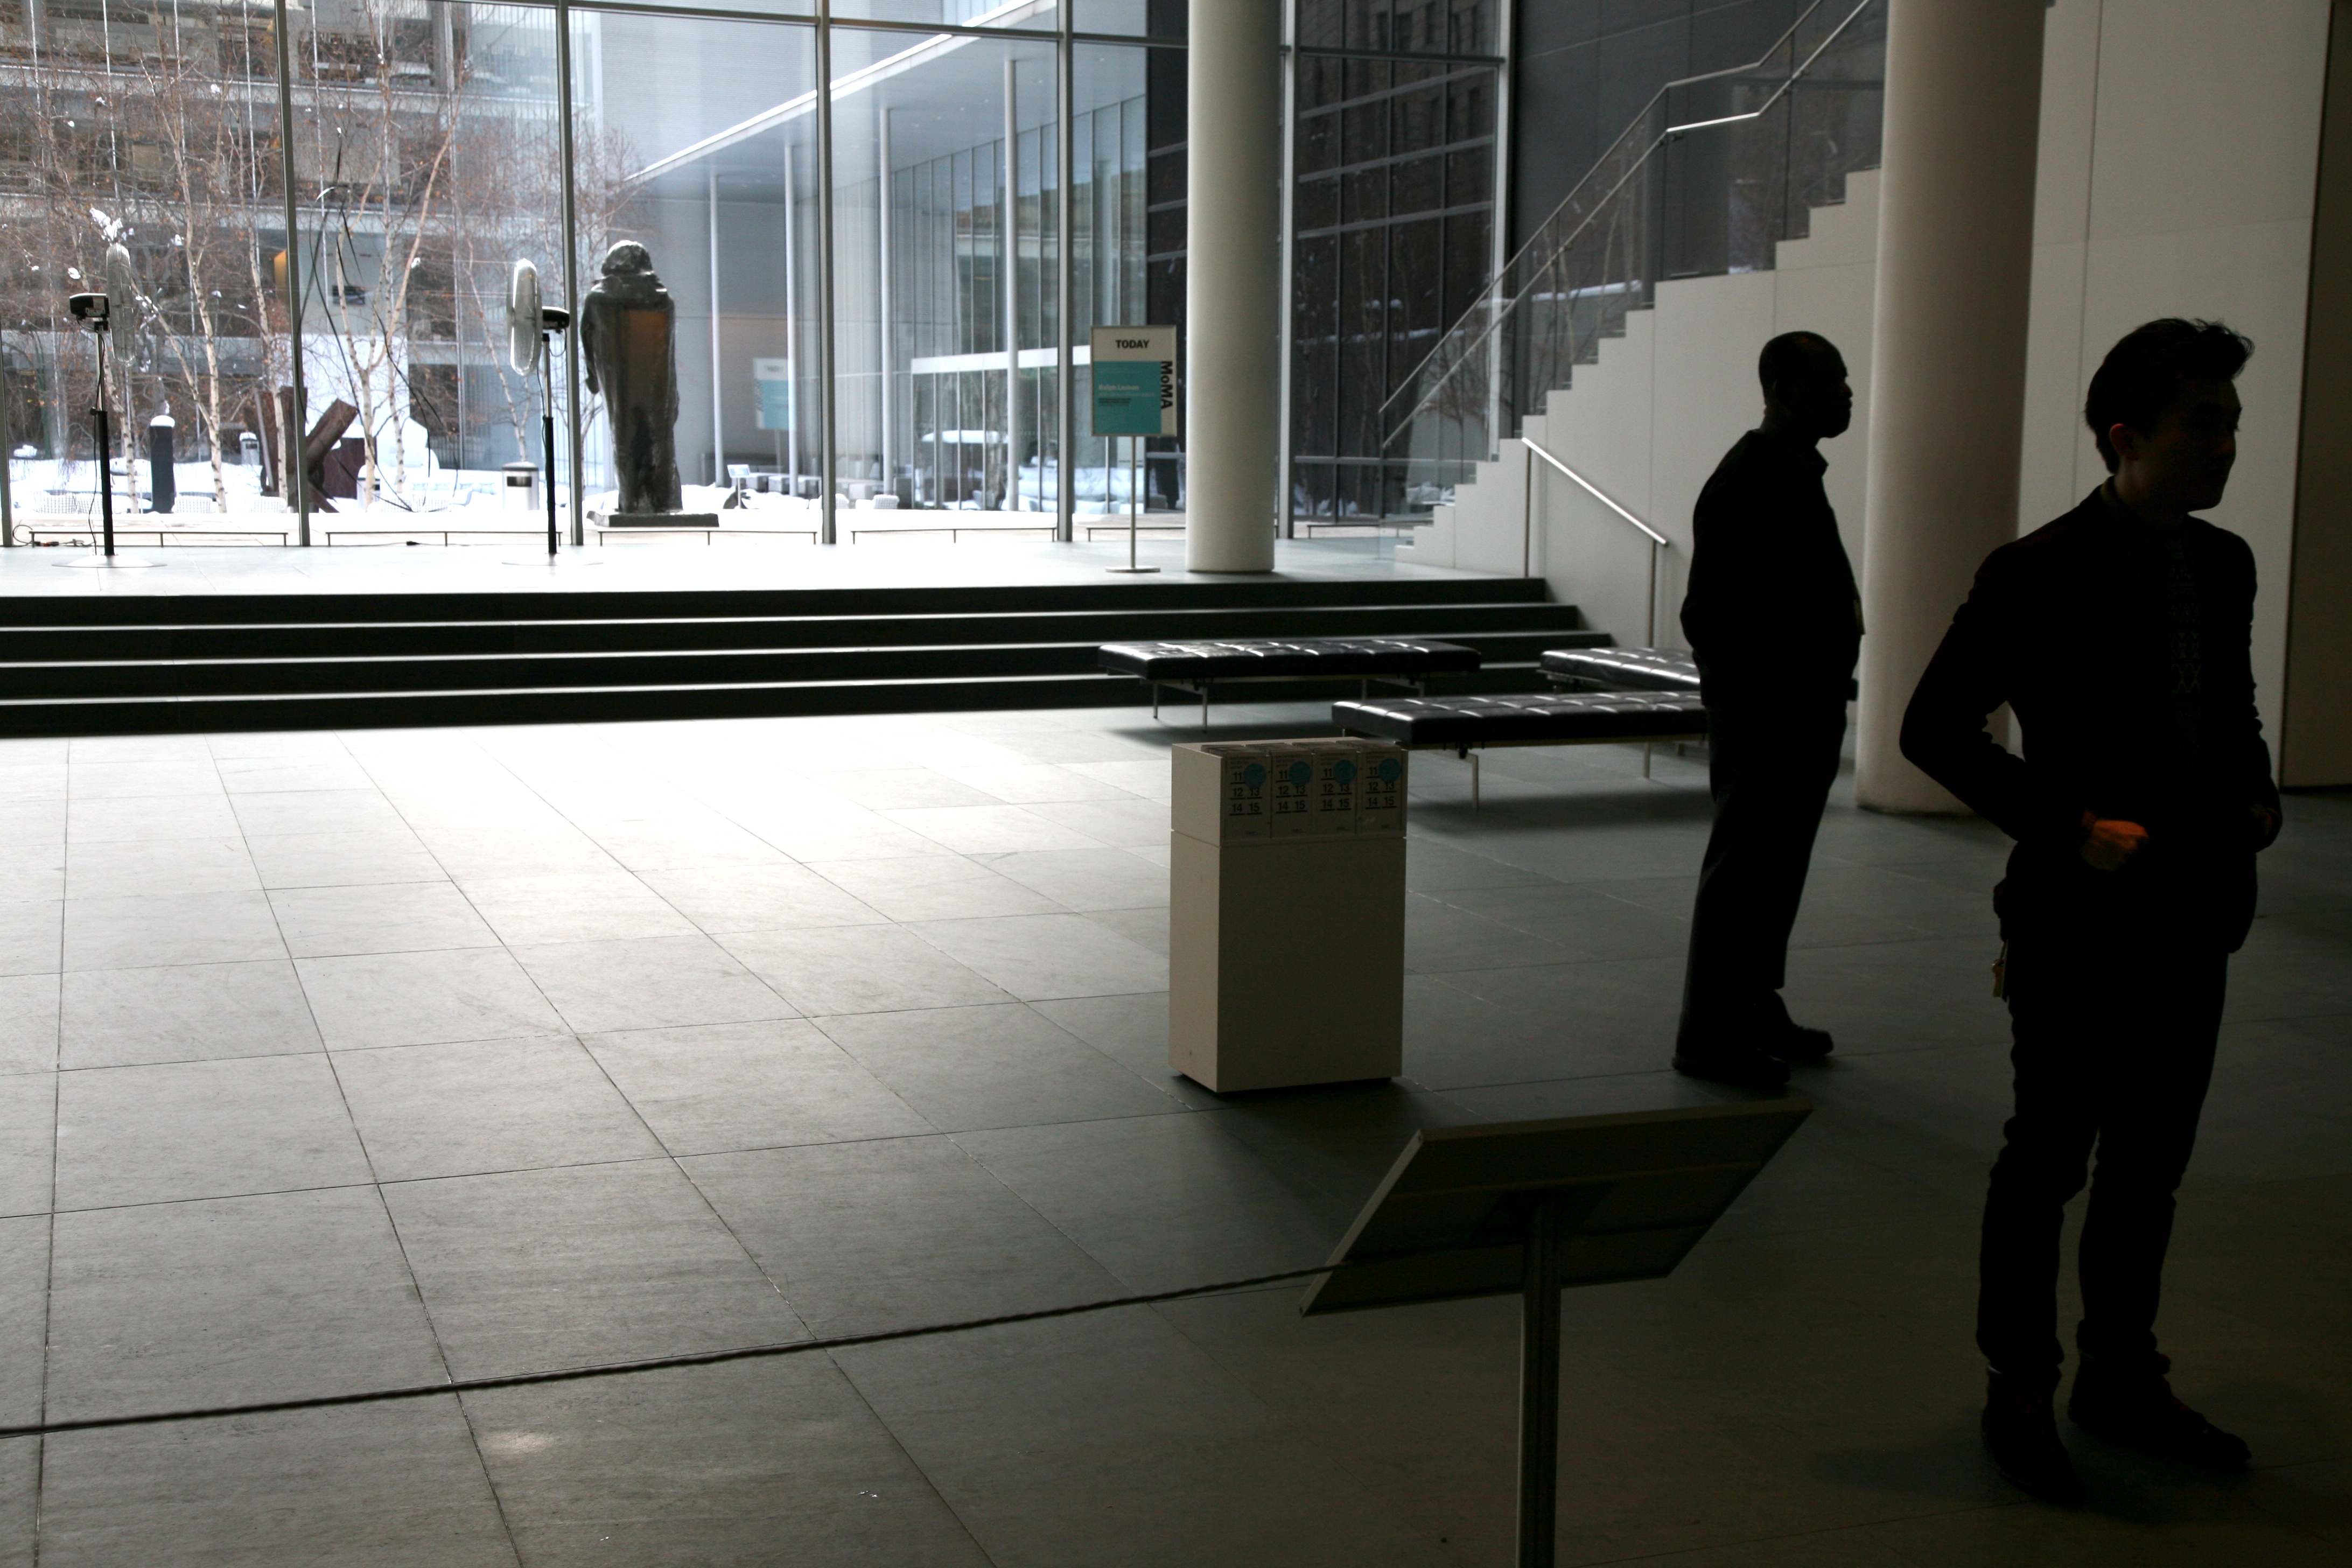
table, architecture, floor, manhattan, nyc, interior design, newyork, design, newyorkcity, ny, tourist attraction, shape, midtown, midtownwest, art gallery